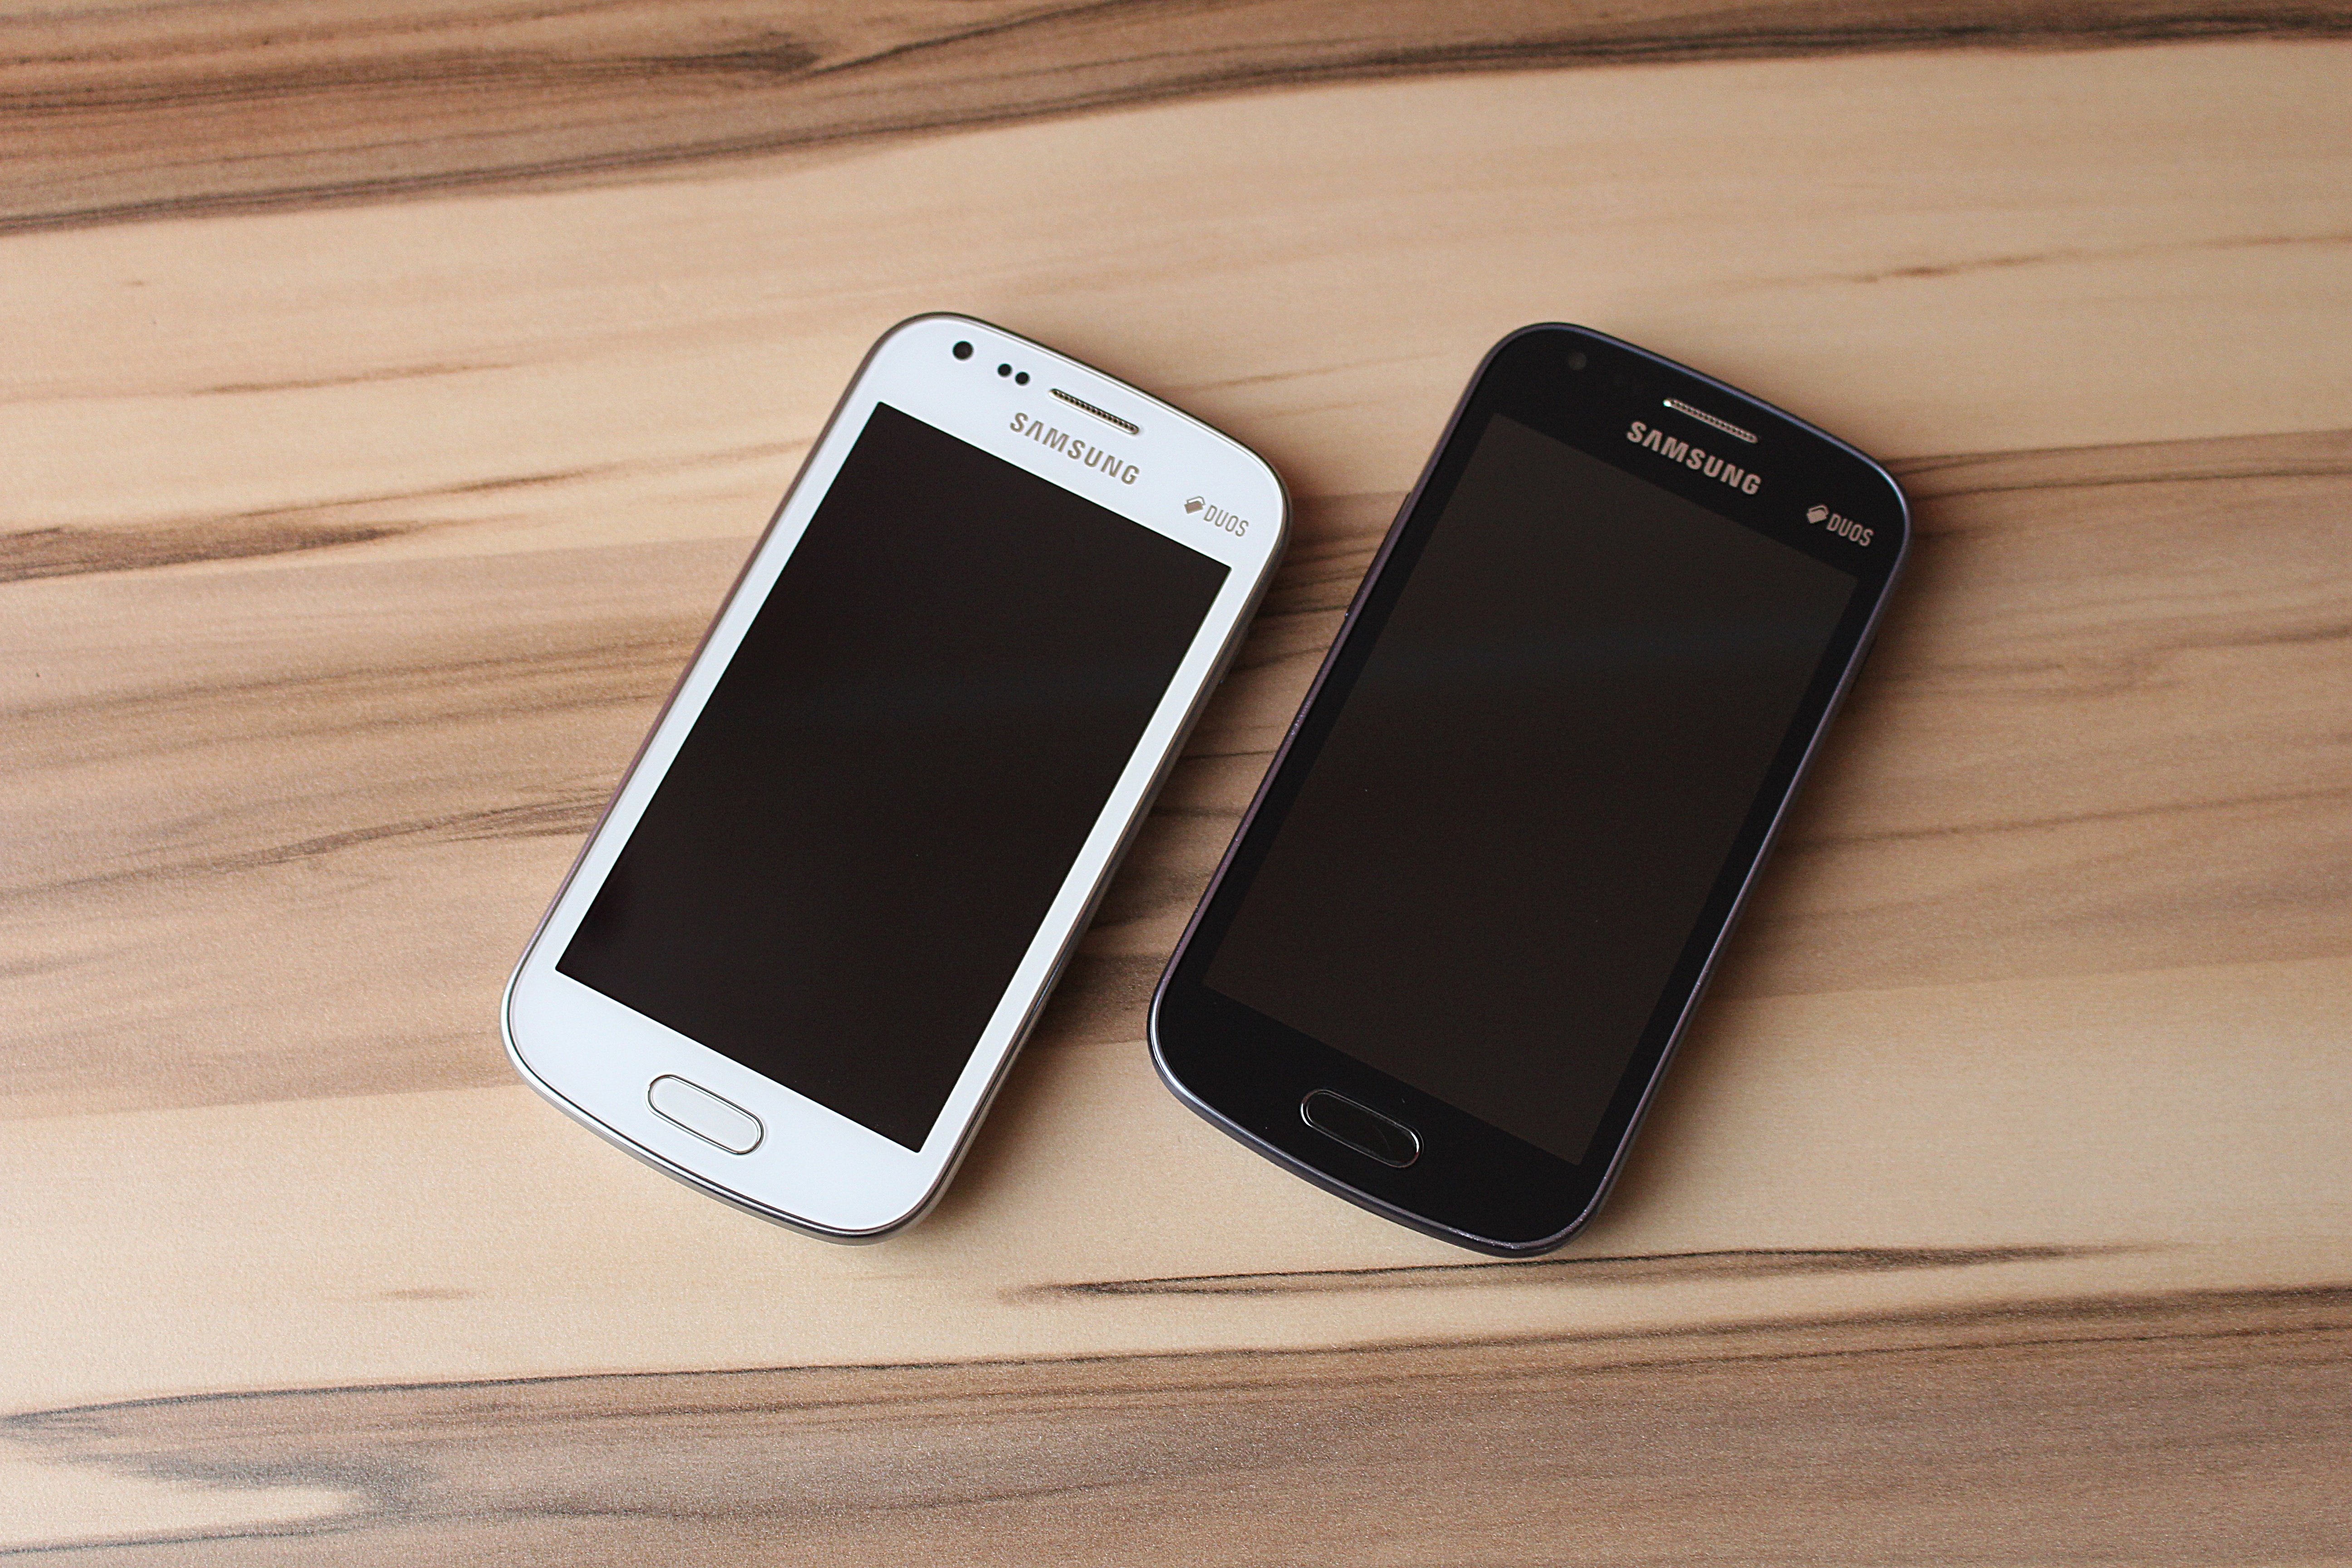
smartphone, technology, phone, telephone, communication, gadget, mobile phone, brand, font, touch screen, electronic device, portable communications device, communication device, feature phone